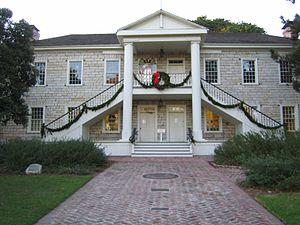
La constitution de la Californie est le document qui établit et décrit les devoirs, pouvoirs, la structure et la fonction du gouvernement de l'État de Californie, aux États-Unis. La constitution originelle, adoptée en 1849 par la République de Californie précédant l'accession de la Californie au statut d'État le 9 septembre 1850, a été supplantée par la constitution actuelle, qui a été ratifiée en 1879. Depuis 1911, la Constitution de la Californie a été amendée à peu près 425 fois, entre autres par la Proposition 13. Elle est ainsi la troisième constitution la plus longue du monde, et a été décrite comme « l'exemple parfait de ce qu'une constitution ne devrait pas être ».